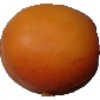
Label: apricot